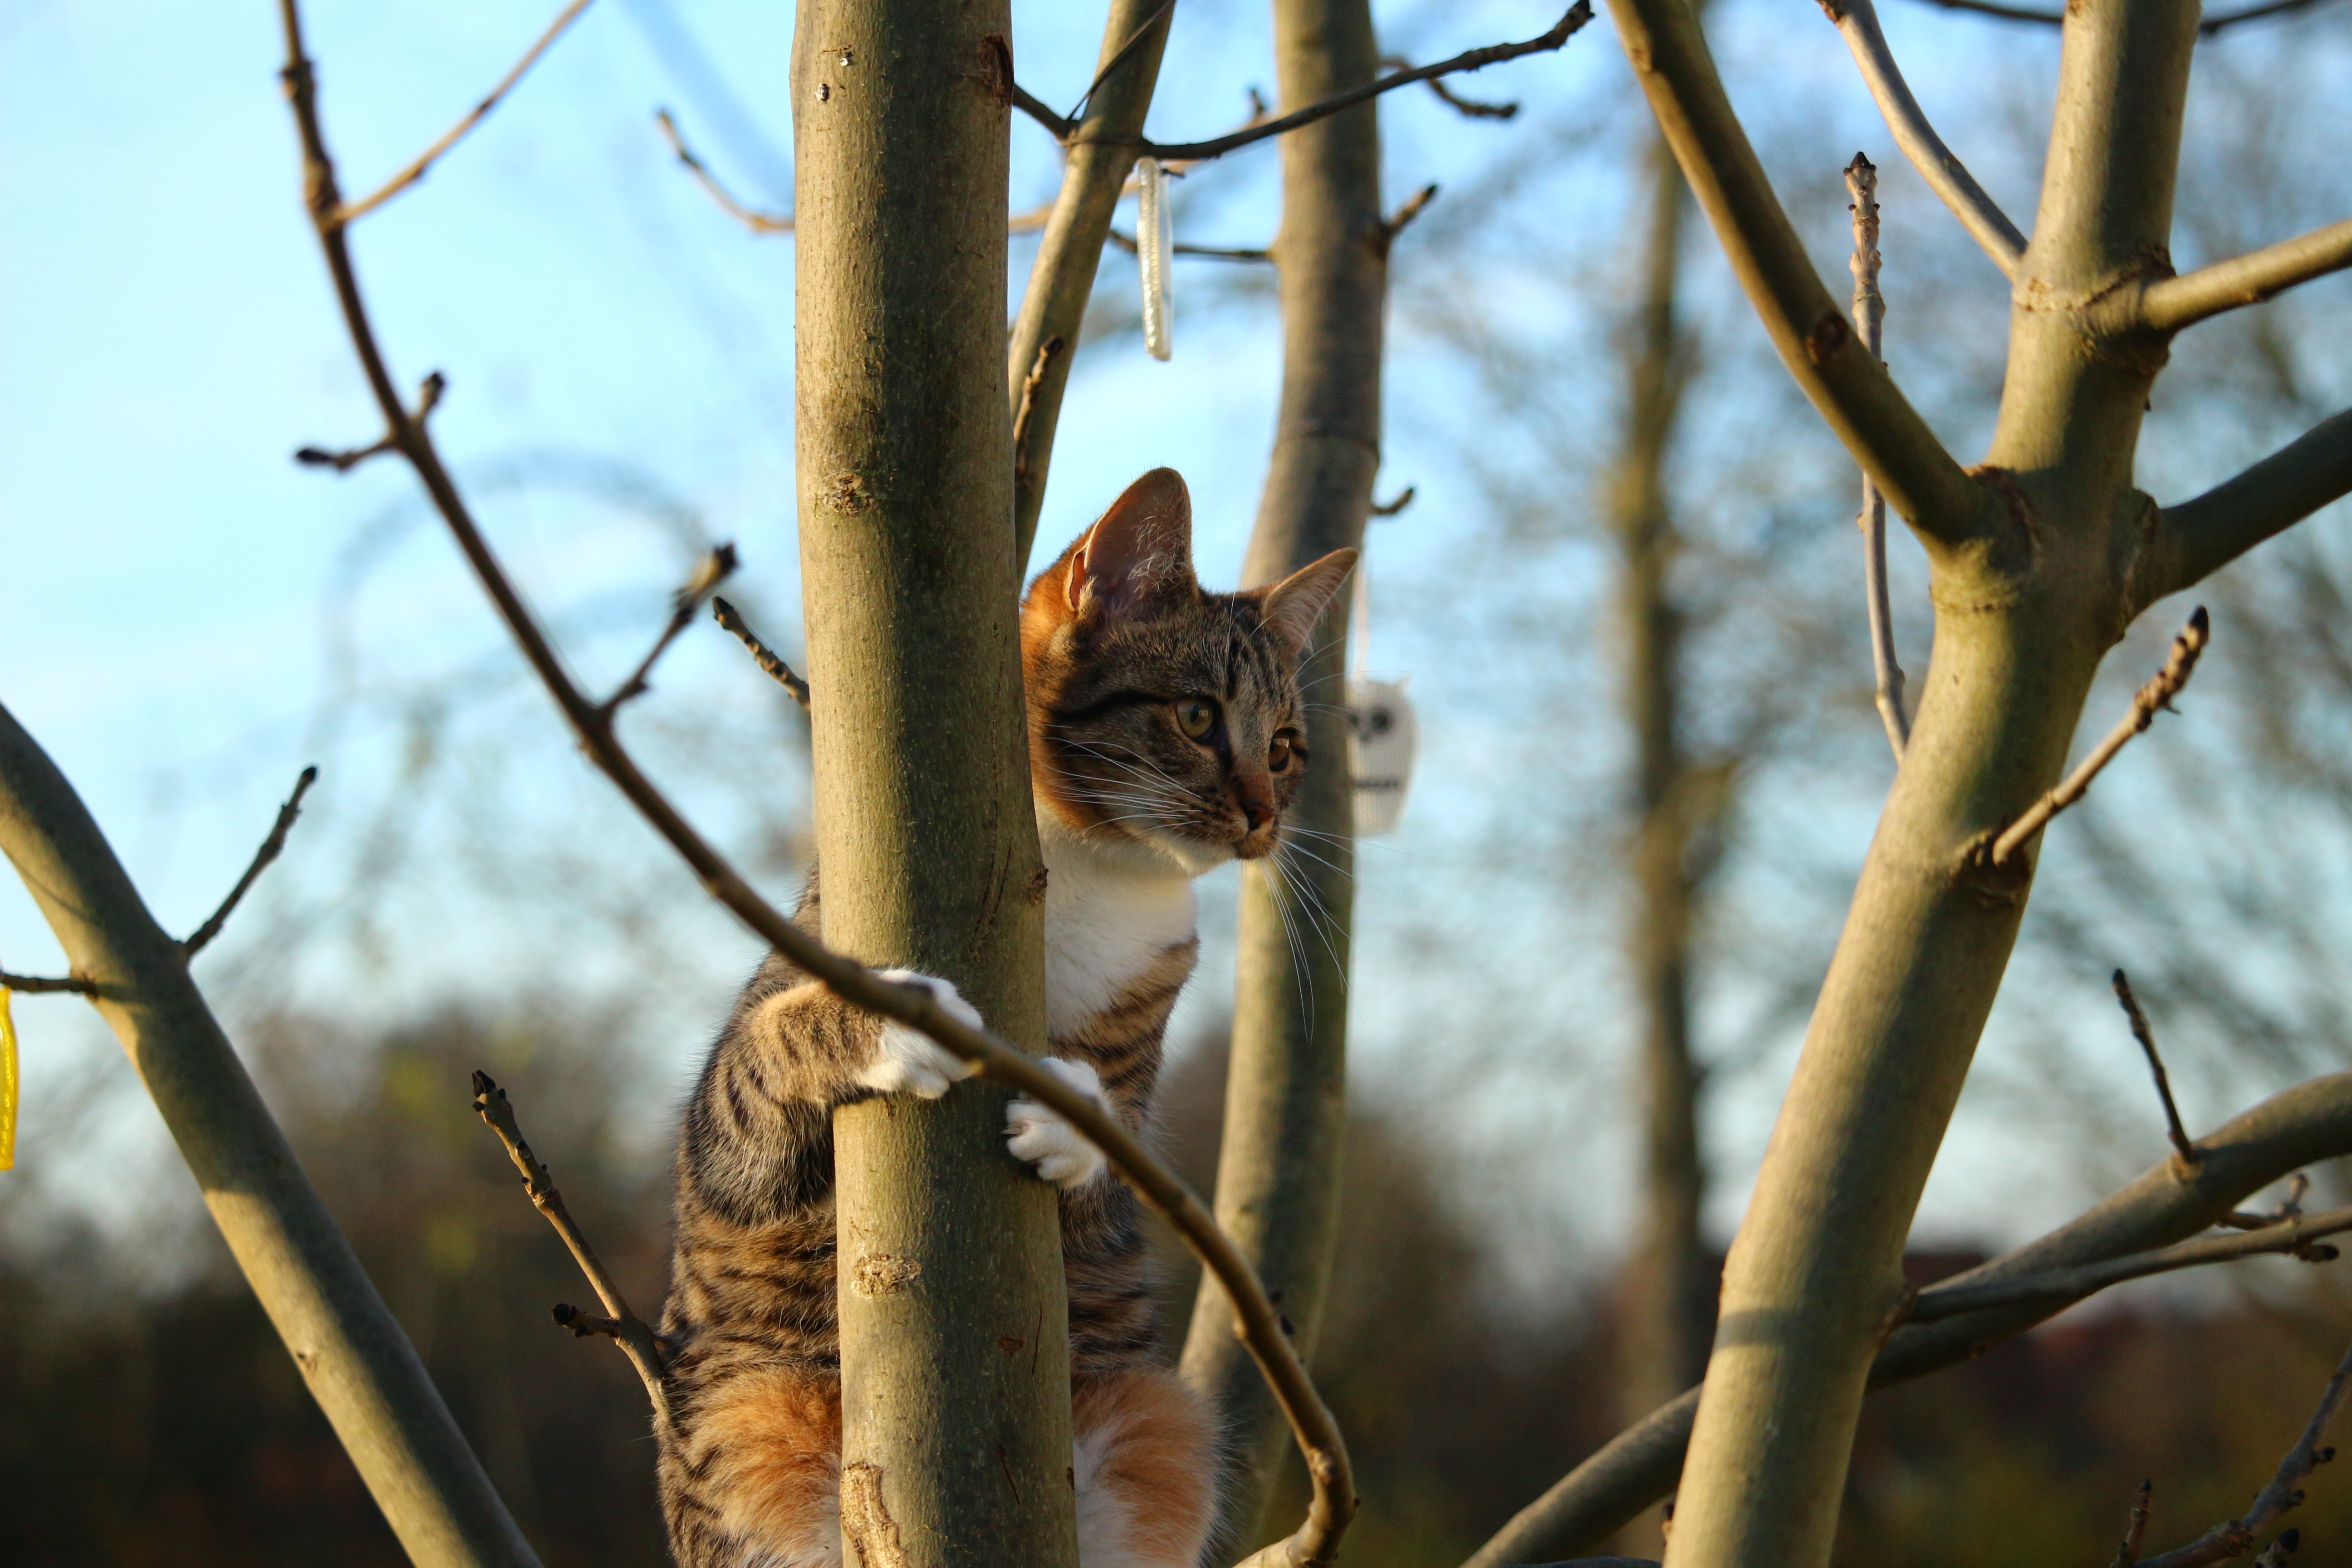
tree, nature, branch, sky, flower, wildlife, cat, mammal, fauna, climb, vertebrate, domestic cat, young cat